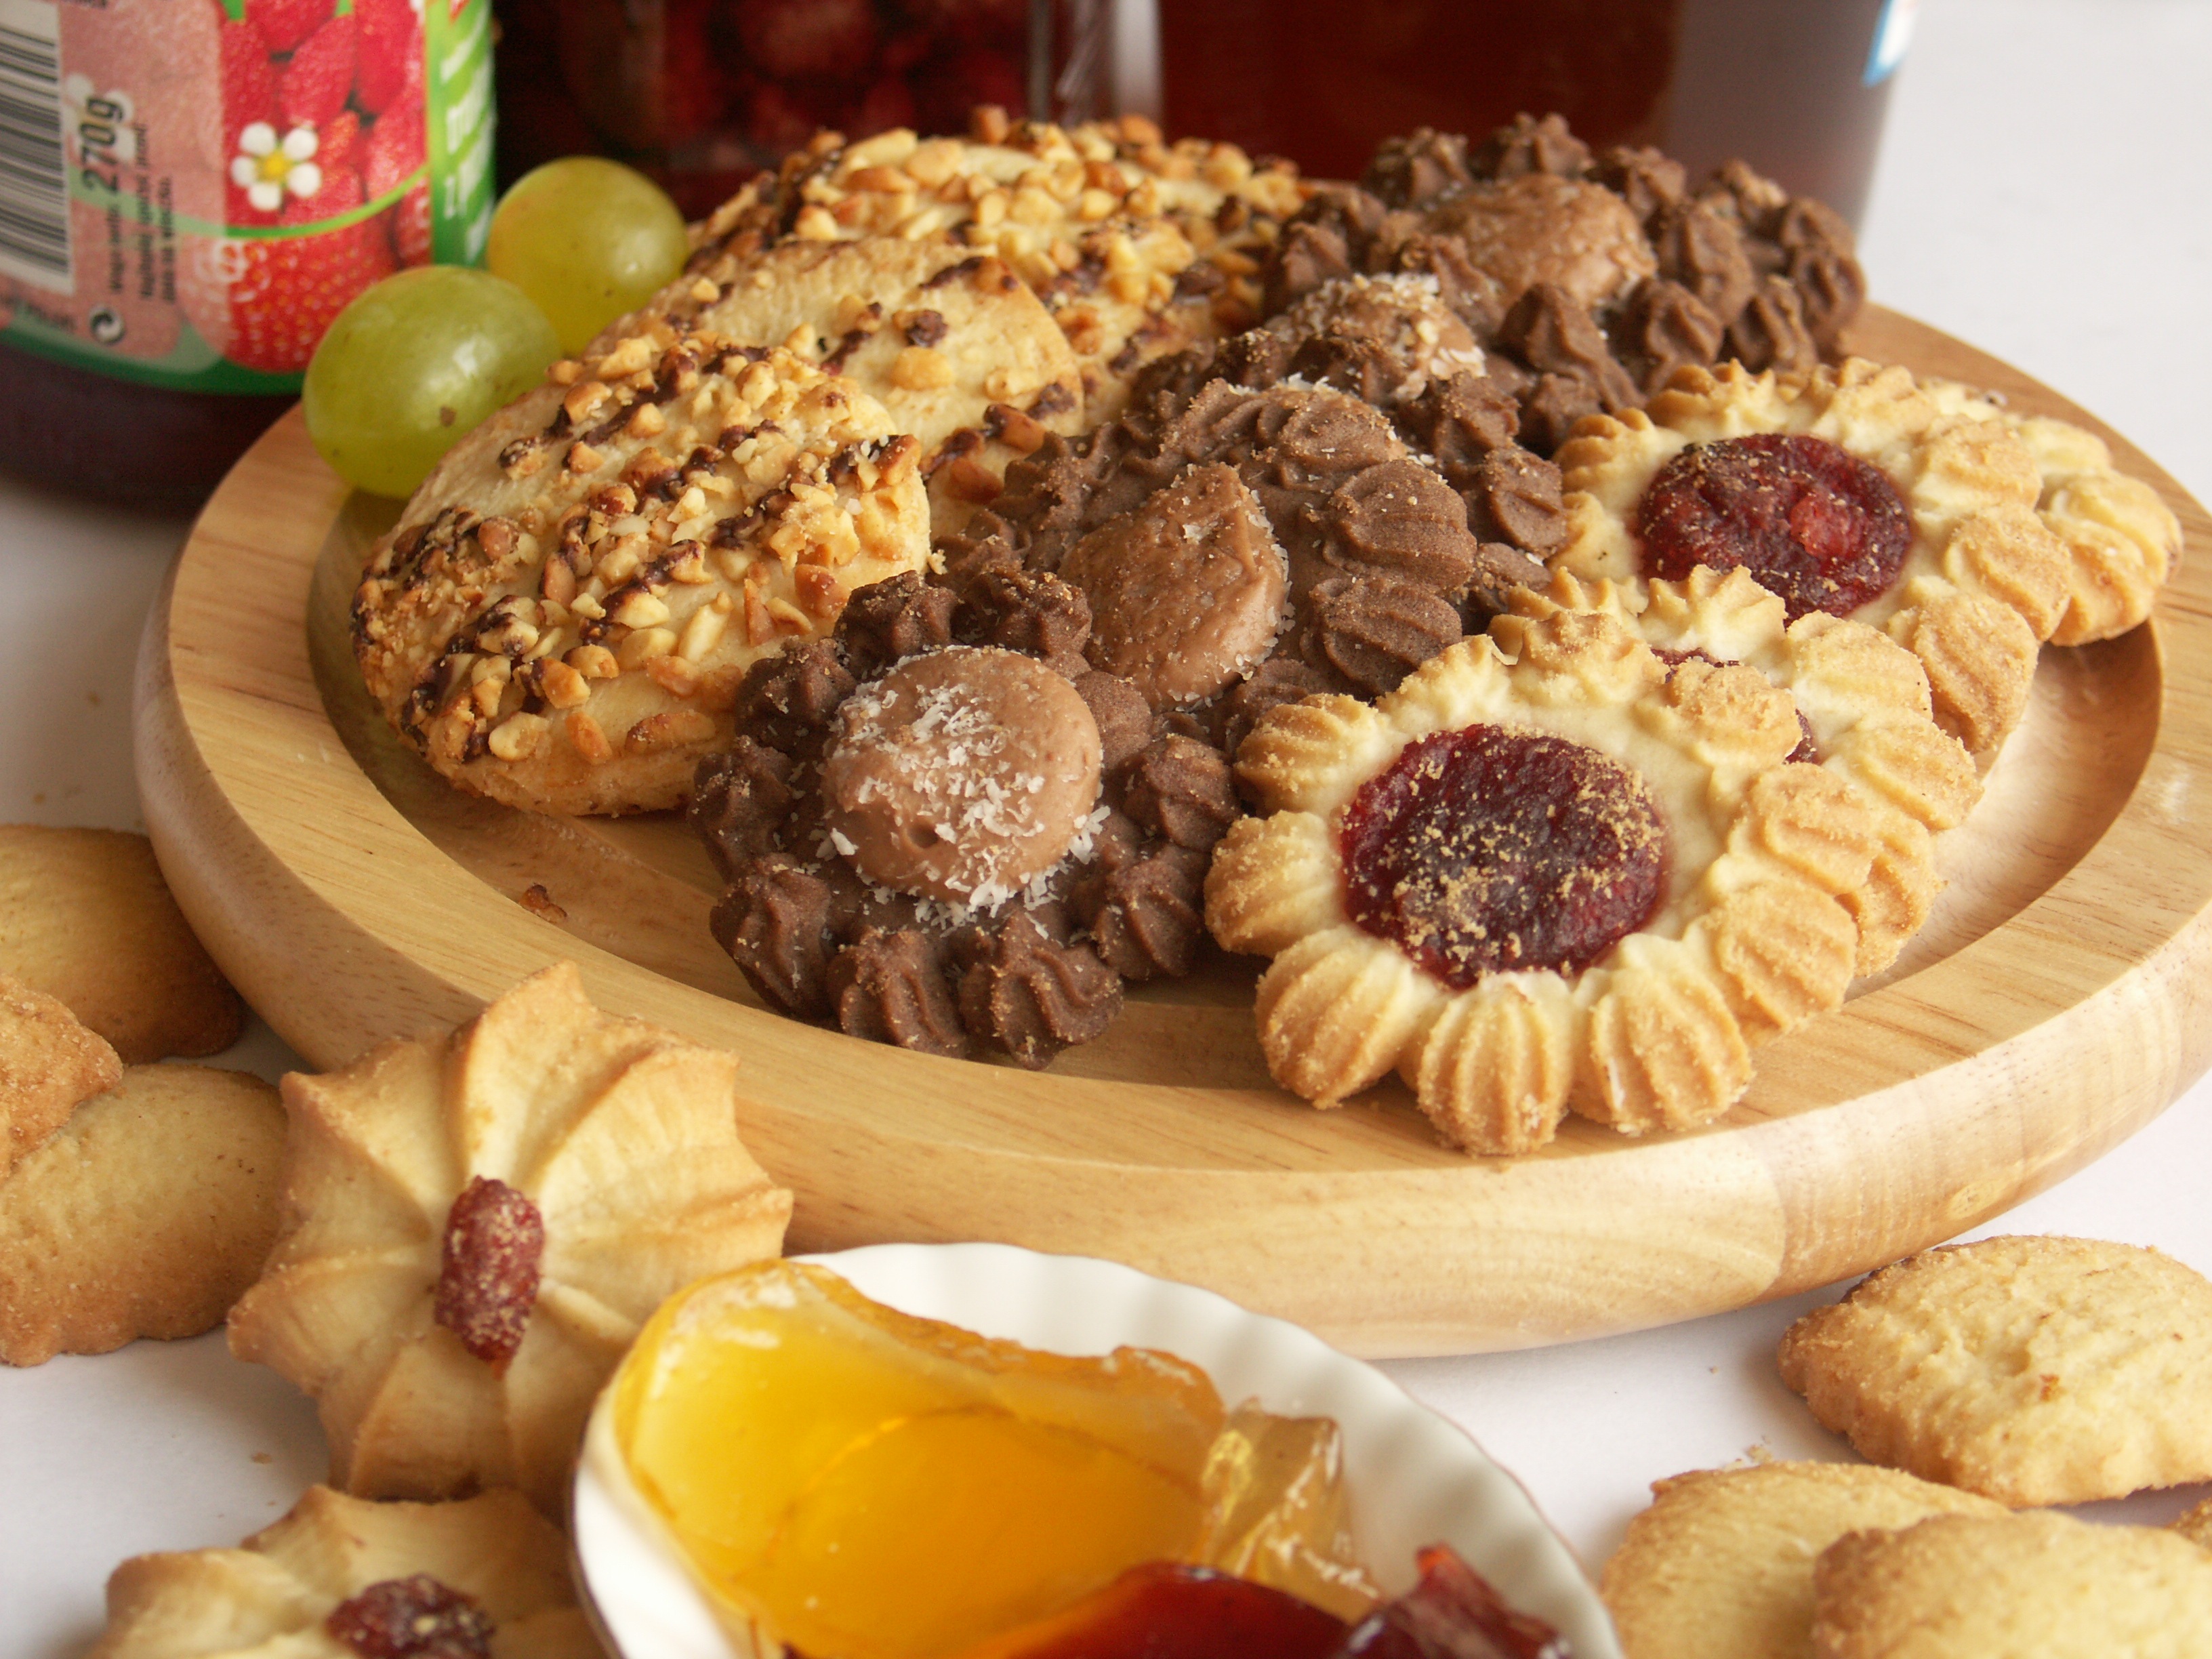
dish, meal, food, produce, breakfast, baking, dessert, cake, bakery, eating, sweets, tasty, baked goods, cakes, the cake, pastry shop, snack food